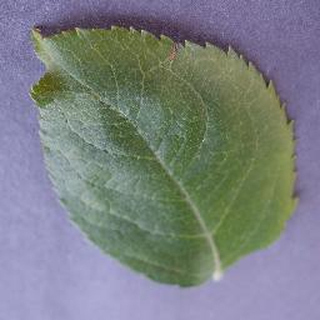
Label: healthy_apple